Birth (2004 film)

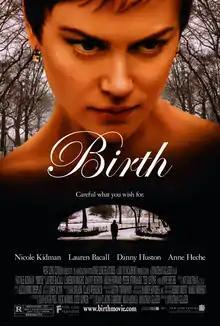
Theatrical release poster

Birth is a 2004 American psychological drama film co-written and directed by Jonathan Glazer. The film stars Nicole Kidman, Lauren Bacall, Cameron Bright, Danny Huston, Arliss Howard, Peter Stormare, Ted Levine, and Anne Heche. Its plot follows a woman who becomes convinced that her deceased husband Sean is reincarnated as a ten-year-old boy.